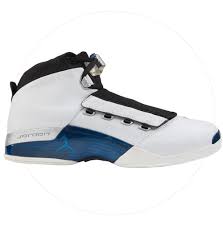
Label: Sneaker